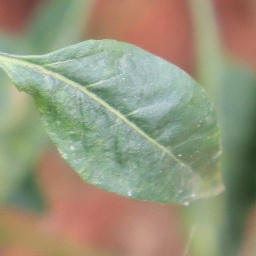
Label: healthy